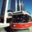
Label: streetcar